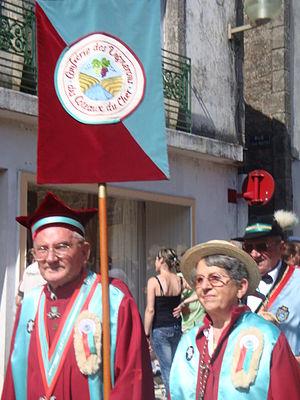
Confrérie des vignerons des Coteaux du Cher, ambassadrice de l'AOC Touraine
Le touraine est un vin d'appellation d'origine contrôlée produit sur une partie des départements d'Indre-et-Loire et de Loir-et-Cher.
Les Coteaux-du-cher-et-de-l'arnon, anciennement vin de Pays des Coteaux-du-cher-et-de-l'arnon, est un vin français d'indication géographique protégée de zone, produit dans les départements du Cher et de l'Indre.